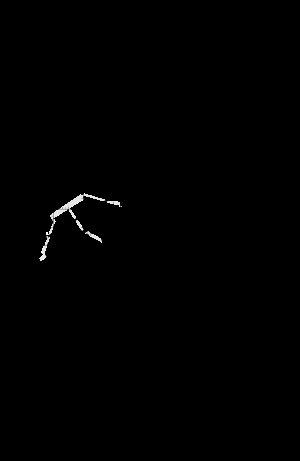
La base Edwards est une base aérienne de l'armée de l'air américaine située dans le désert des Mojaves en Californie qui héberge plusieurs organisations dont un centre de recherche sur les fusées de l'Armée de l'Air et le Dryden Flight Research Center, un des centres de recherche aéronautique de la NASA. De nombreux prototypes ont été testés en vol à Edwards, notamment les différents modèles de corps portant, le X-15 et la navette spatiale américaine. La base servait de piste d'atterrissage pour les navettes spatiales lors de leurs premières missions, et de piste de secours ensuite, lorsque la météo sur le Centre spatial Kennedy en Floride ne leur permettait pas de s'y poser. Les navettes qui se posaient à Edwards rejoignaient la Floride sur le dos d'un Boeing 747-100 équipé spécialement à cet effet.